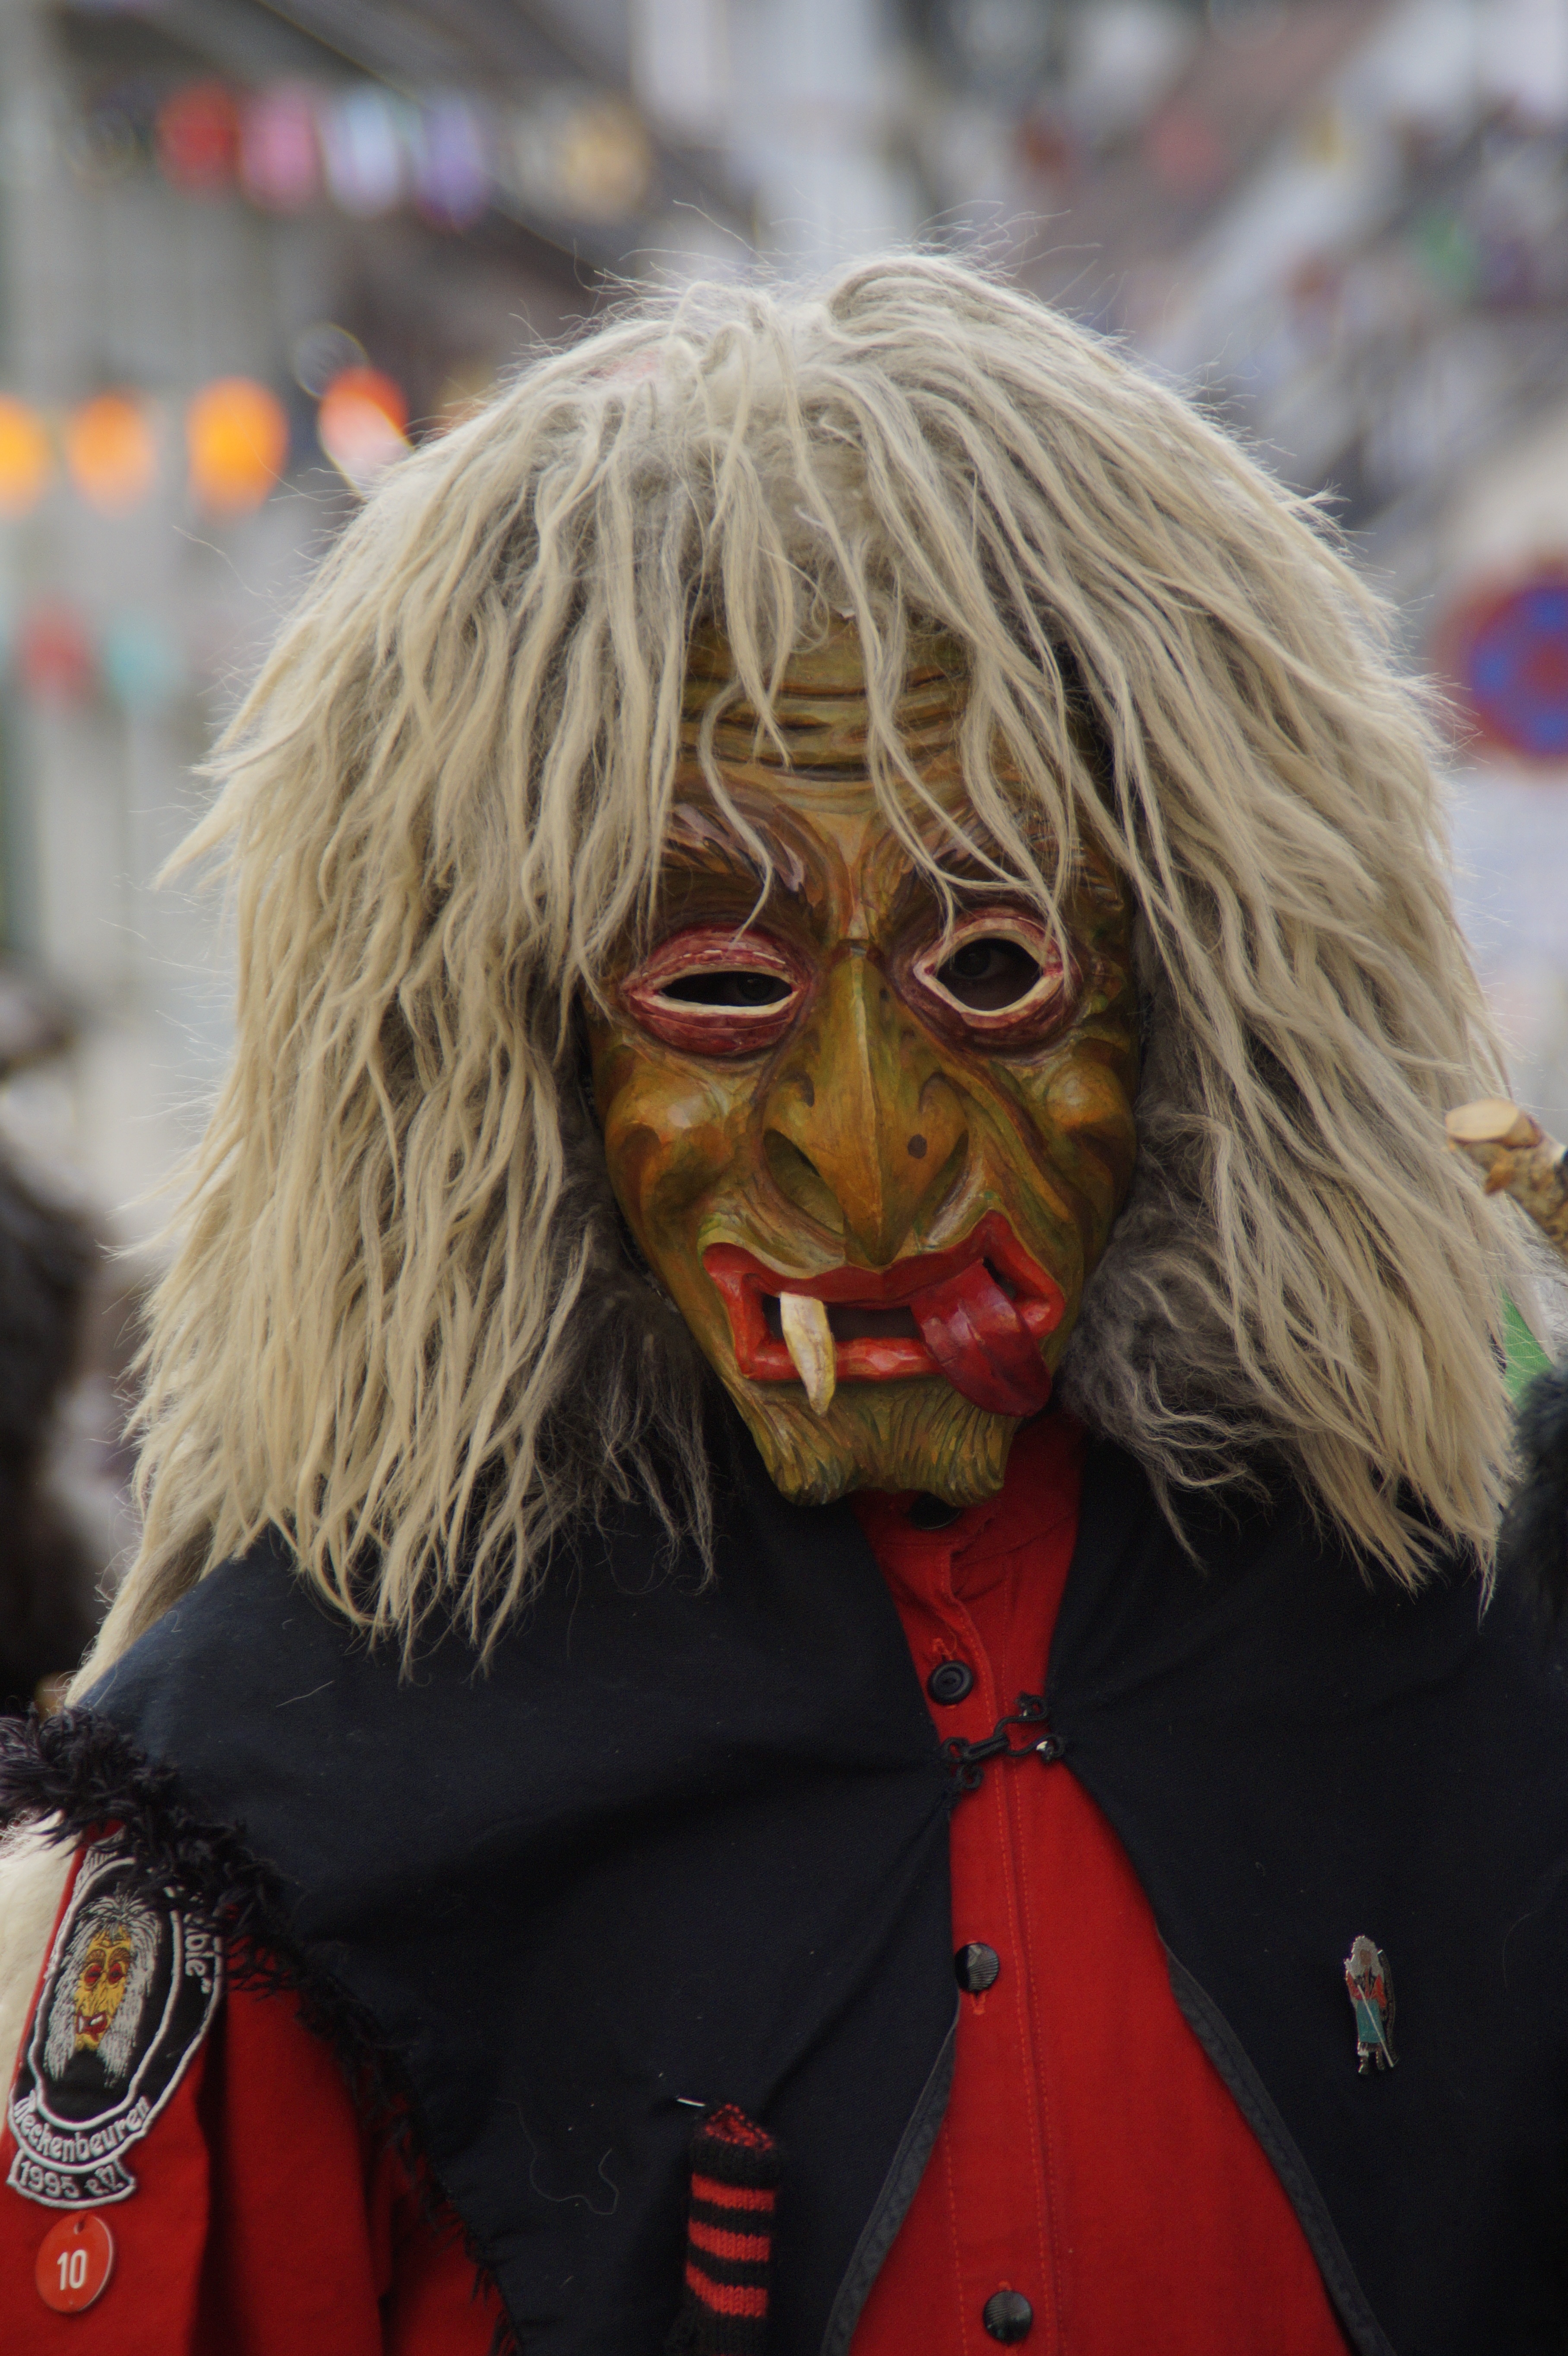
person, people, portrait, red, carnival, color, human, clothing, close, dressed up, face, festival, mask, fun, figure, head, move, germany, carved, custom, tradition, costume, masquerade, panel, larva, customs, fool, baden wurttemberg, fasnet, fools jump, swabian alemannic, haes, haestraeger, guild group, strassenfasnet, carnival parade, wooden mask, fools guild, hangenweible, meckenbeuren, fools guild meckenbeuren, weible